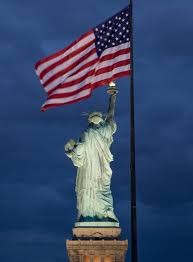
Landmark: Statue of Liberty